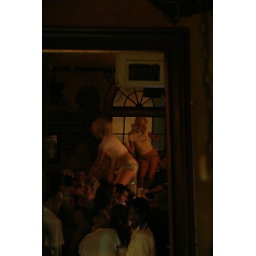
dancing bar girls at Mimi's in the Marigny